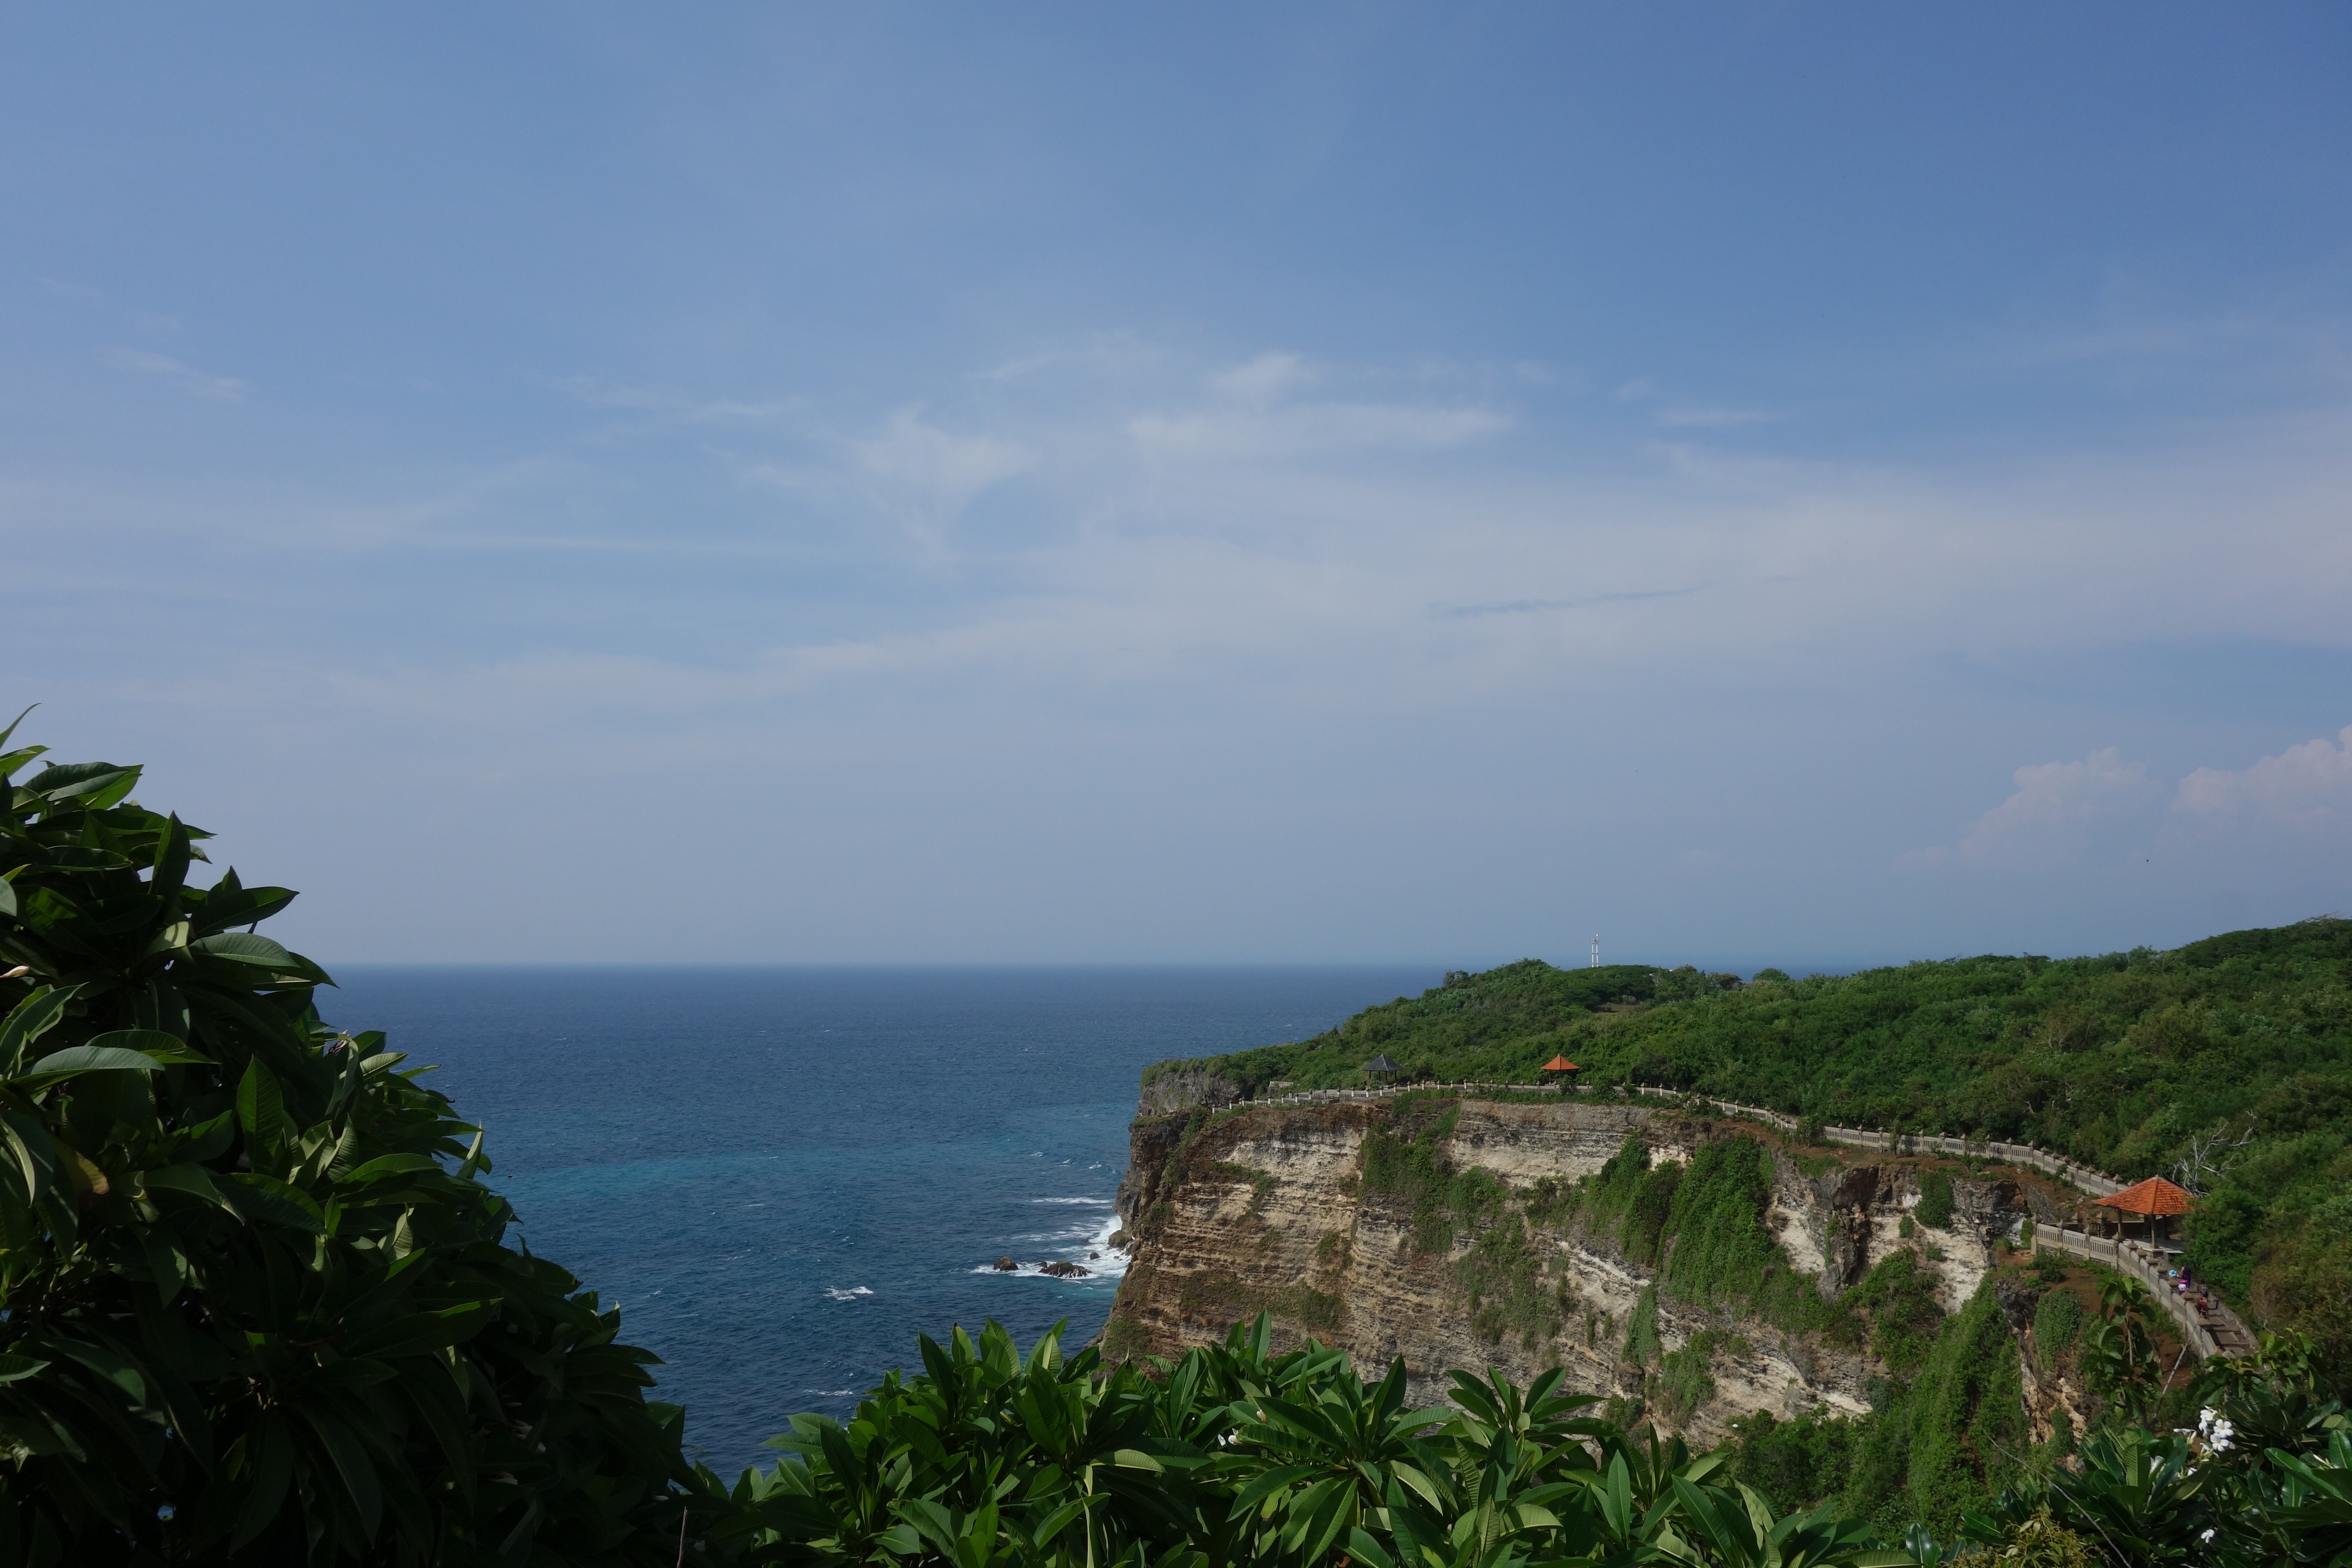
beach, landscape, sea, coast, ocean, horizon, mountain, cloud, sky, hill, shore, vacation, cliff, cove, bay, terrain, body of water, cape, landform, geographical feature